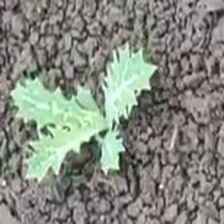
Weed species: Bilayat_(Mexicana_Argemone)